Economy of Italy

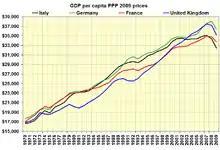
GDP per capita of Italy, France, Germany and Britain from 1970 to 2008

The 1970s were a period of economic, political turmoil and social unrest in Italy, known as Years of lead. Unemployment rose sharply, especially among the young, and by 1977 there were one million unemployed people under the age of 24. Inflation continued, aggravated by the increases in the price of oil in 1973 and 1979. The budget deficit became permanent and intractable, averaging about 10 per cent of the gross domestic product (GDP), higher than any other industrial country. The lira fell steadily, from Lire 560 to the U.S. dollar in 1973 to Lire 1,400 in 1982.